Otto Buggisch

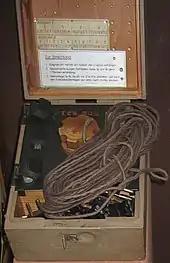
Toward the end of the war in July 1944, the Luftwaffe introduced the "clock" or Enigma-uhr to cryptographically strengthen the Enigma I.

Buggisch graduated from the Ludwig-Georgs Gymnasium (LGG) in Darmstadt in 1928. He studied pure mathematics and physics and the subsidiary subject applied mathematics at the Technische Universität Darmstadt.